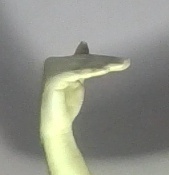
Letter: khaa